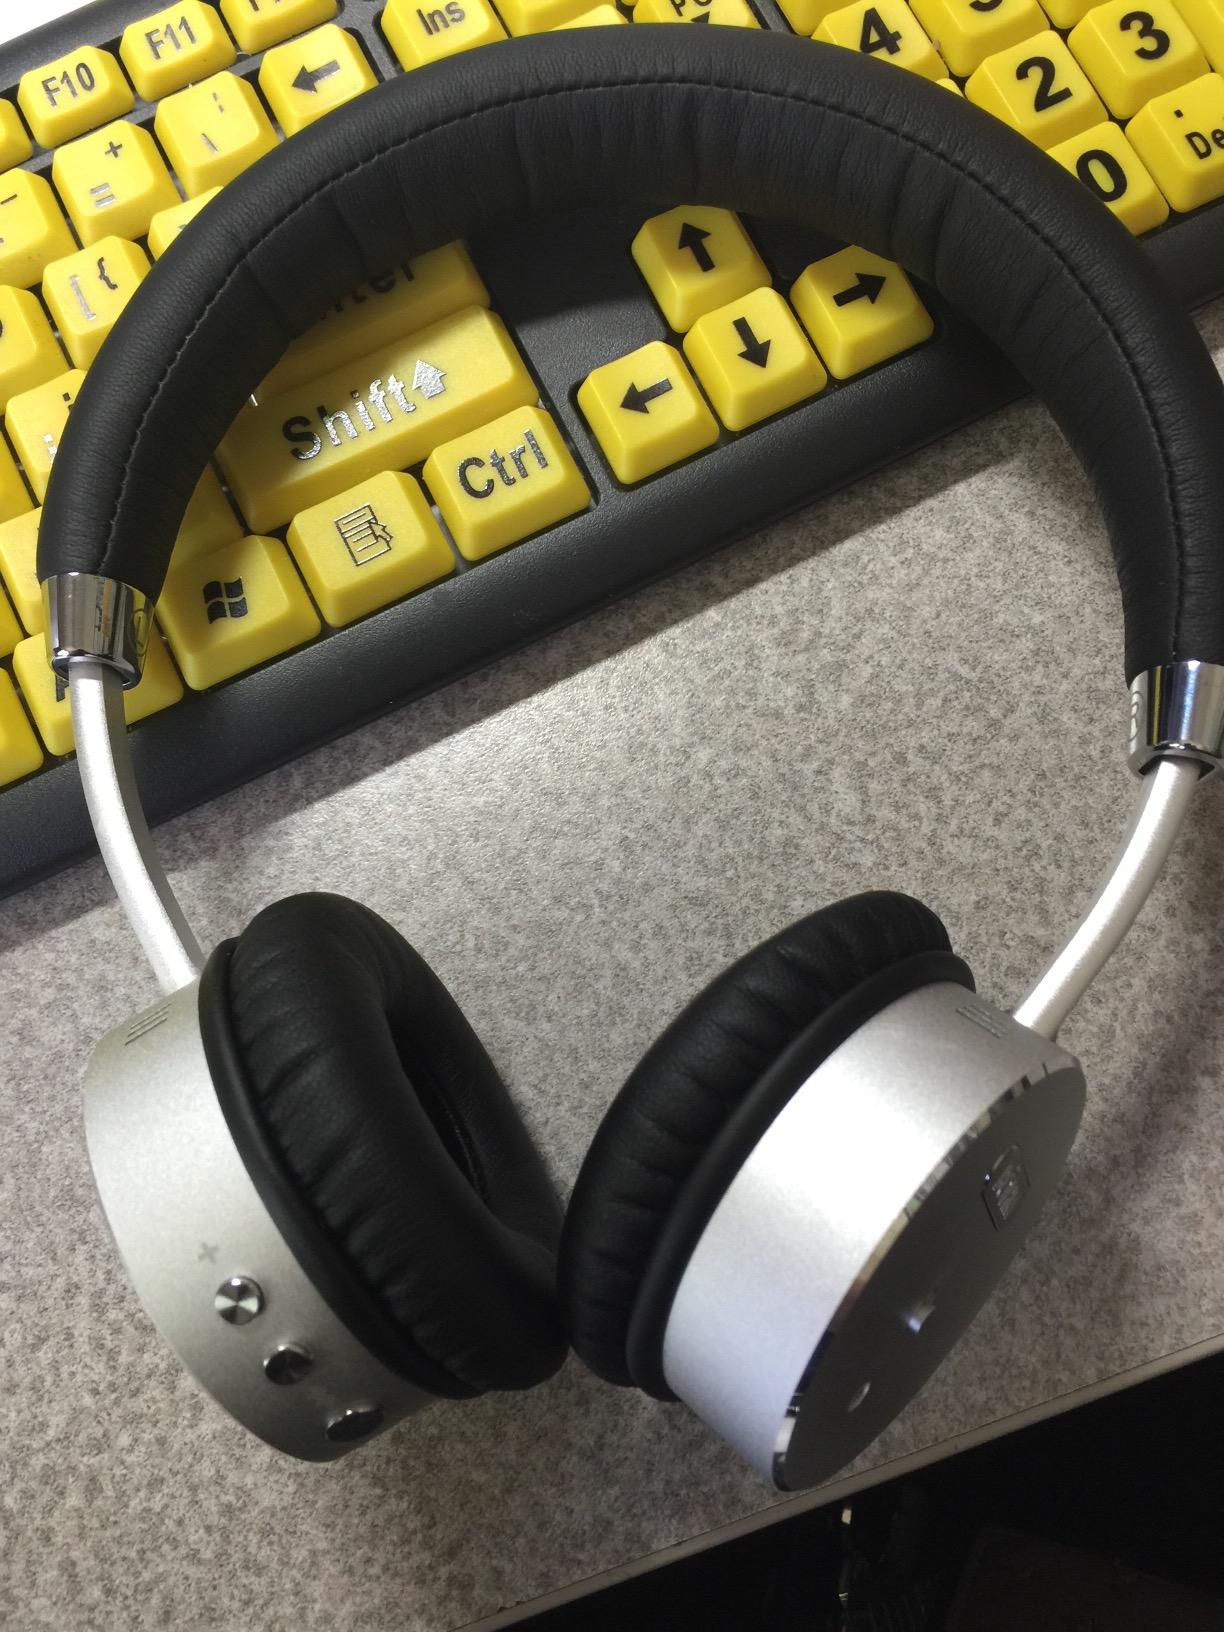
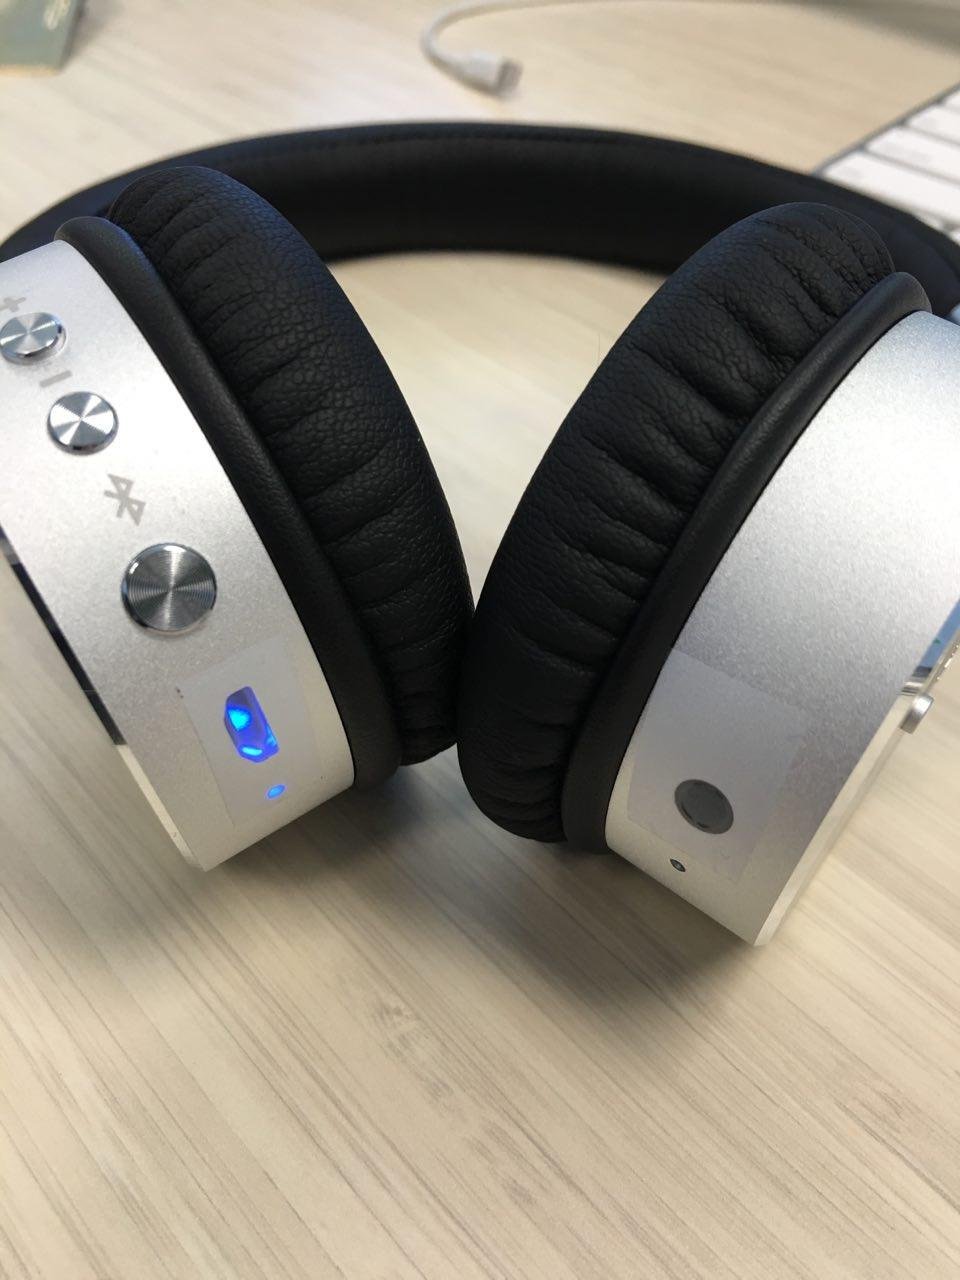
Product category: headphones
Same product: yes